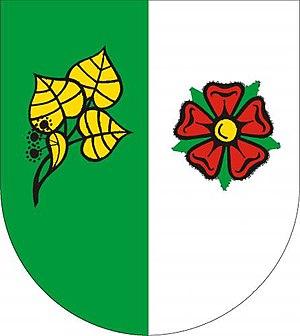
Želeč est une commune du district de Tábor, dans la région de Bohême-du-Sud, en République tchèque. Sa population s'élevait à 936 habitants en 2017.